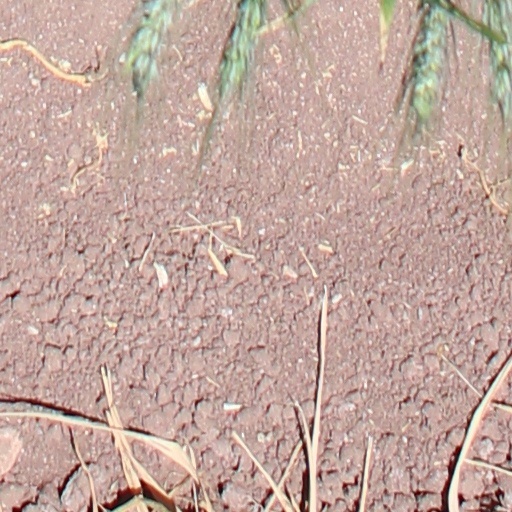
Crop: wheat